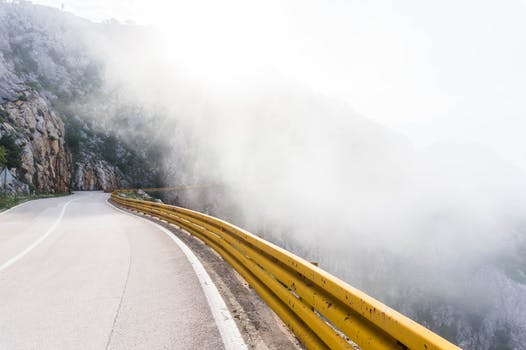
Label: No Watermark